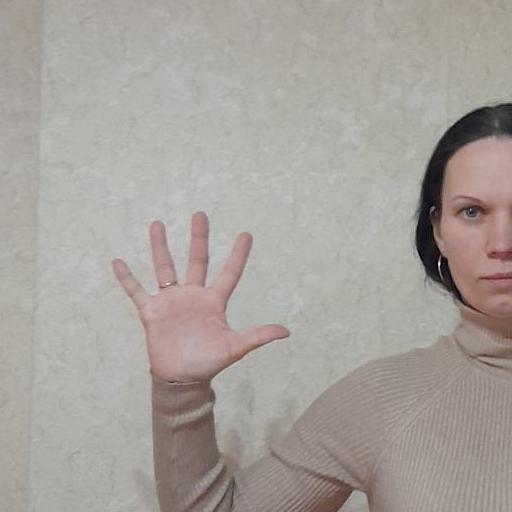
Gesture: palm